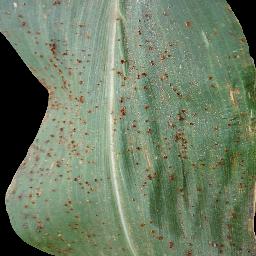
Label: Corn_(Maize)___Common_Rust